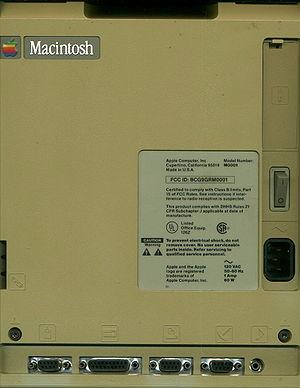
Le Macintosh est le premier ordinateur personnel de la famille des Macintosh lancé par Apple Computer le 24 janvier 1984. Son boitier beige embarque un écran de 9 pouces de diagonale en plus de l'unité centrale. La machine était livrée avec un clavier et une souris. Son lancement est précédé, le 22 janvier, par la diffusion sur CBS lors du troisième quart temps du Super Bowl XVIII du célèbre spot publicitaire 1984 réalisé par Ridley Scott.